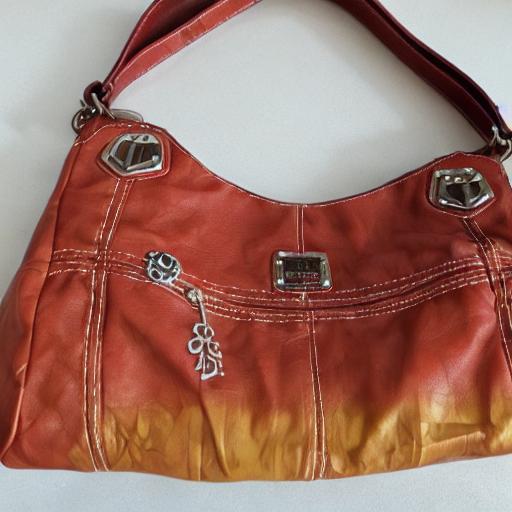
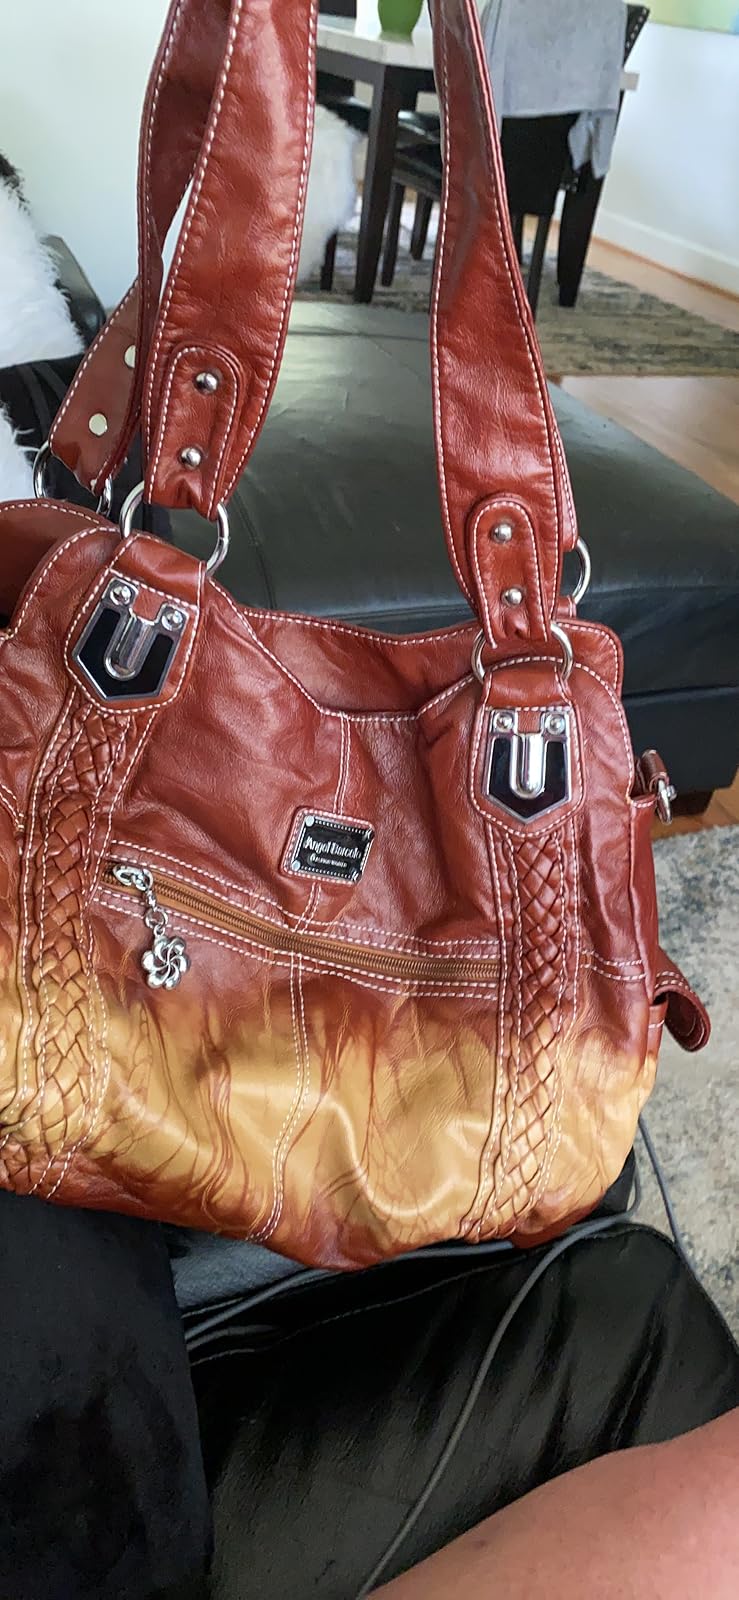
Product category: accessories_handbag
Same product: no